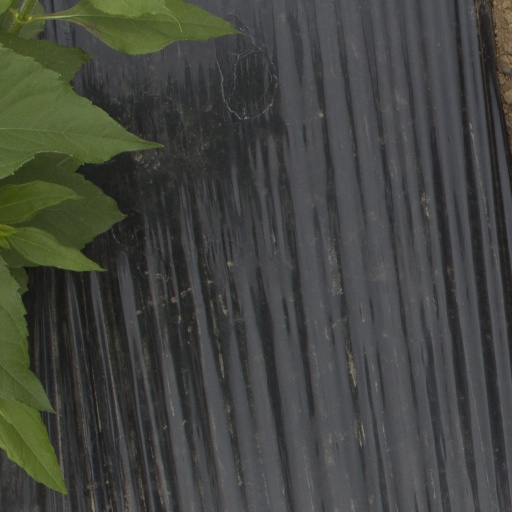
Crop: Jerusalem artichoke